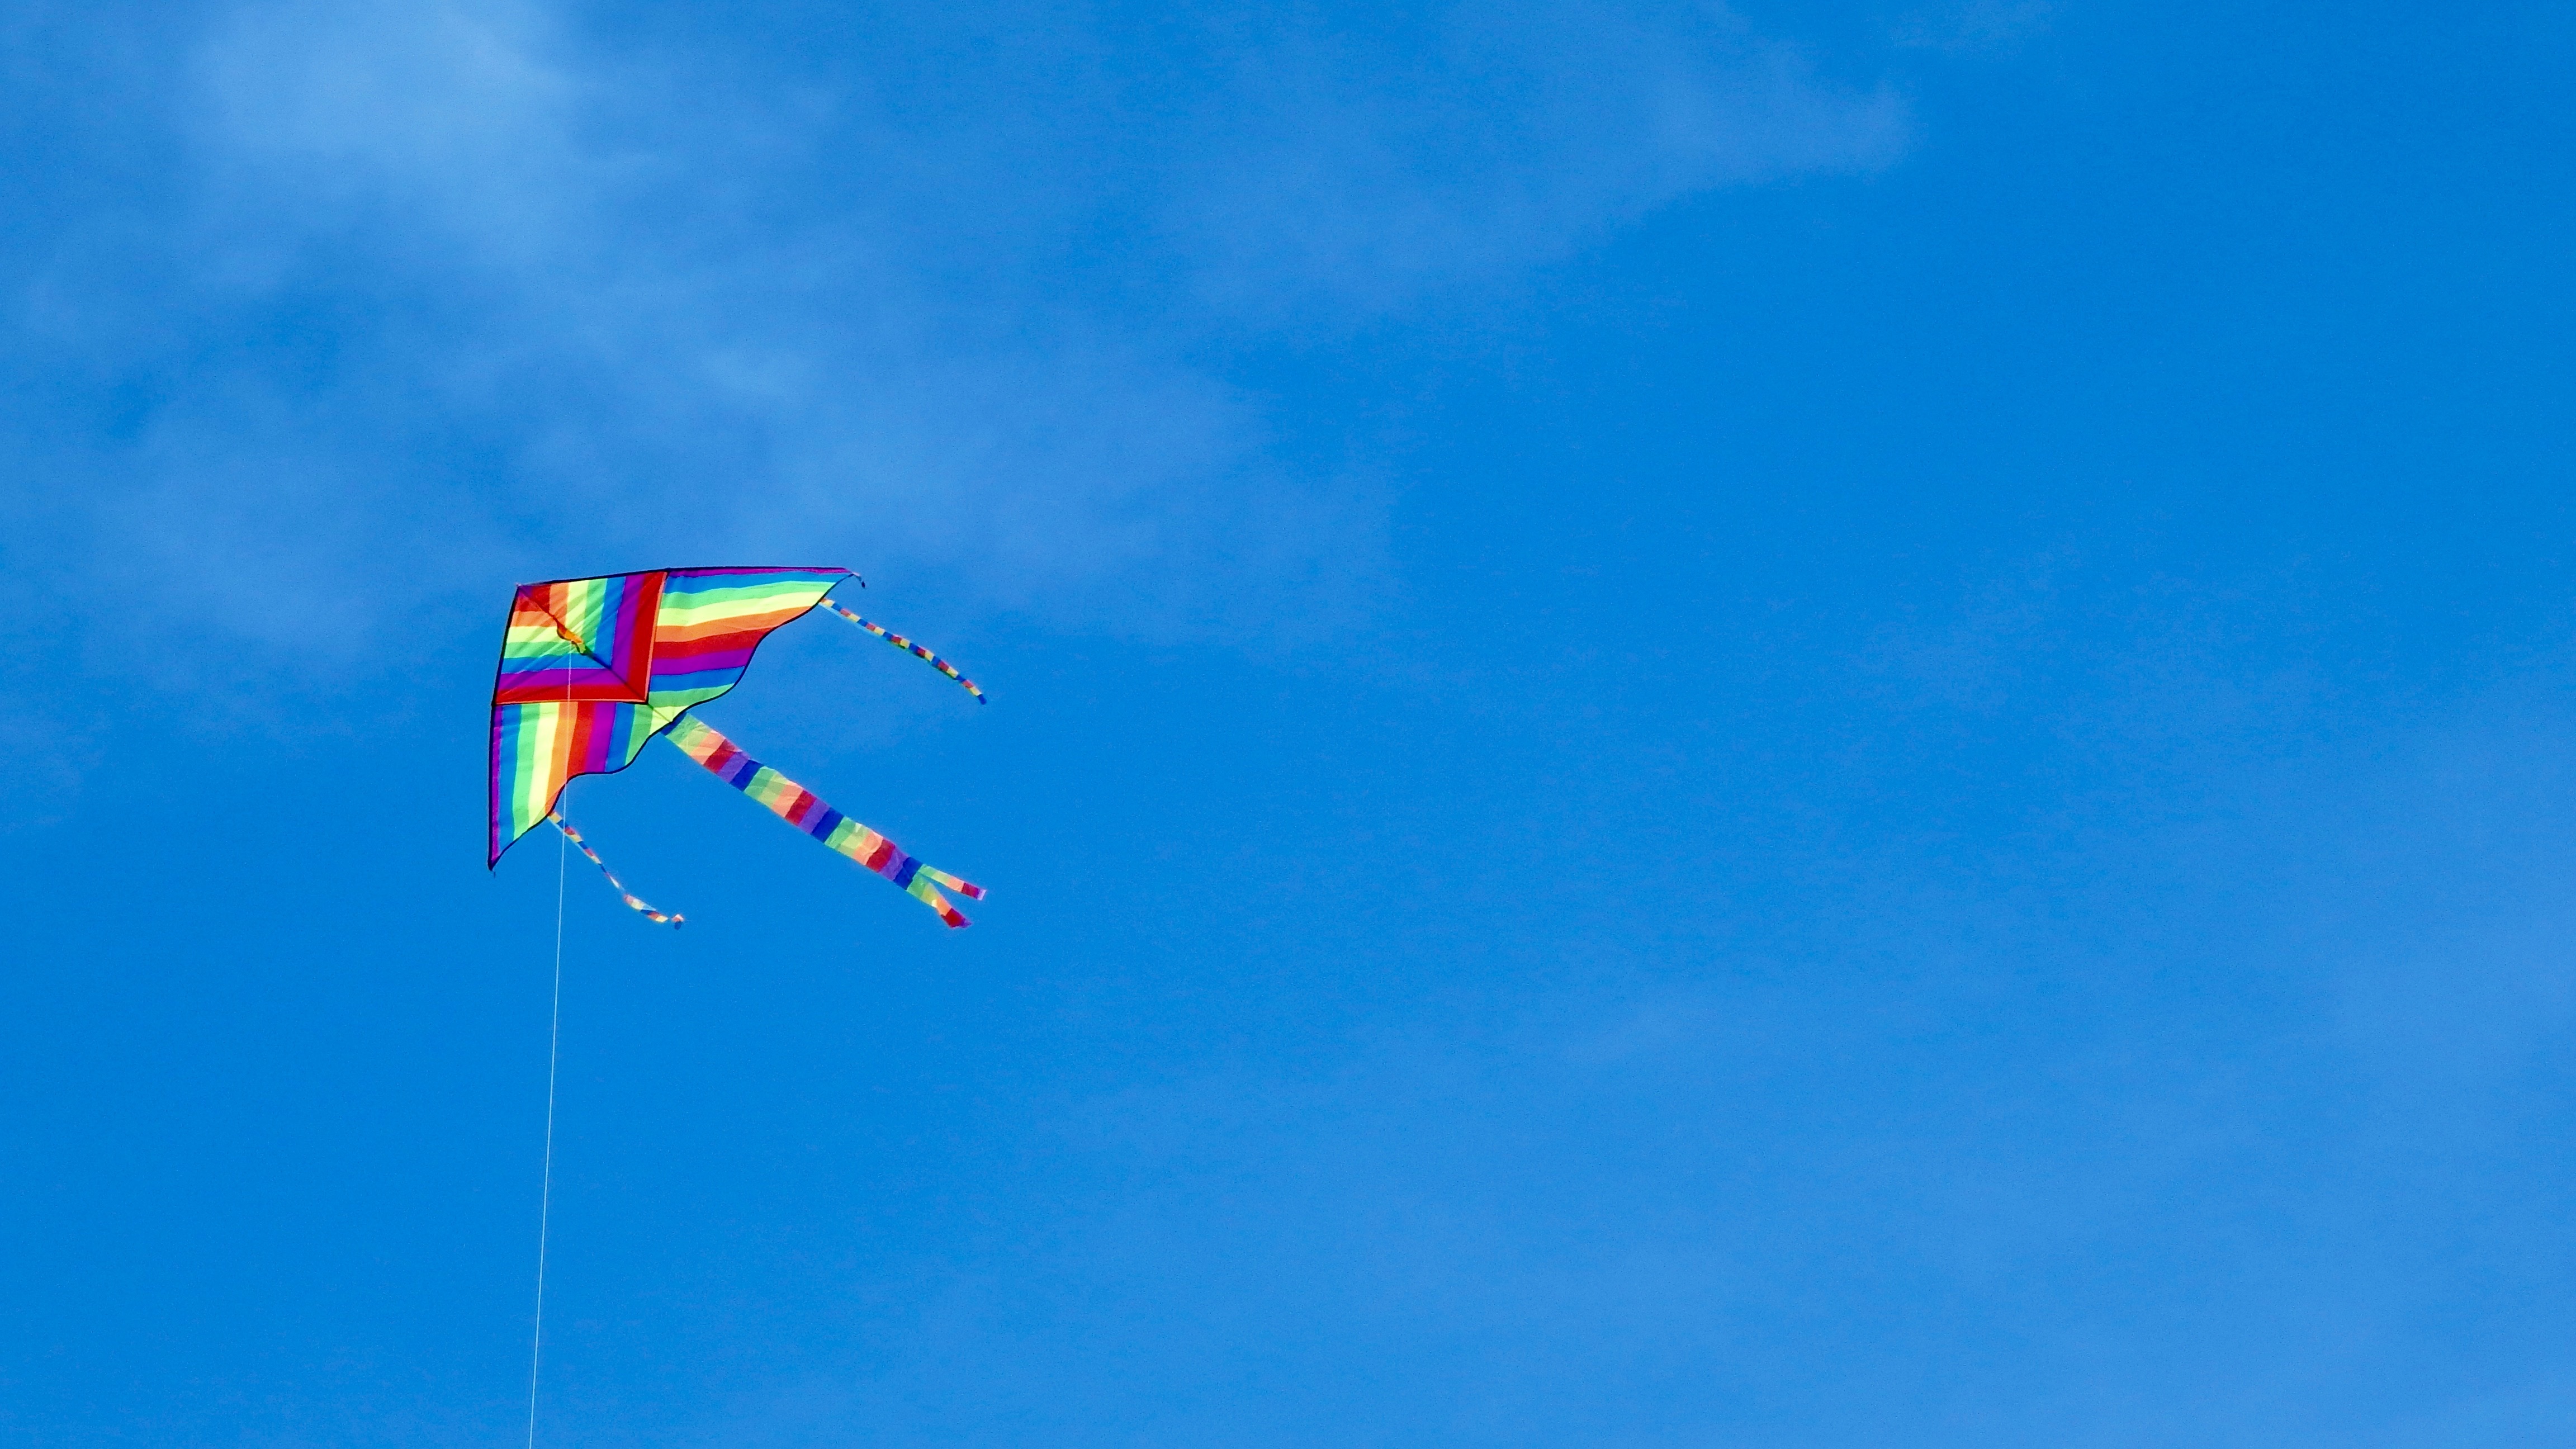
sky, wind, summer, kite, color, holiday, blue, toy, colors, sports, games, atmosphere of earth, windsports, kite sports